Jeimy Osorio

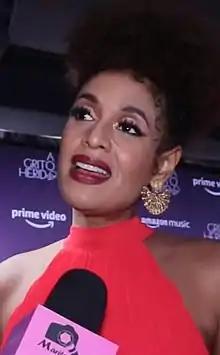
Osorio in 2022

Jeirmarie "Jeimy" Osorio Rivera (born December 22, 1988) is a Puerto Rican actress and singer. Best known for telenovelas: "Una Maid en Manhattan", "Porque el amor manda", "Santa Diabla" and "Celia".